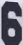
Number: 6